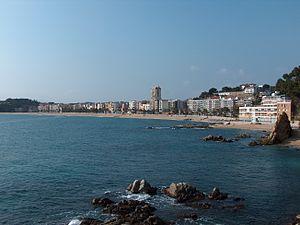
Lloret de Mar est une commune de la comarque de La Selva dans la province de Gérone en Catalogne. Elle est dotée d’excellentes plages de sable et possède une vue magnifique sur le château et le monument de « La Dona Marina ».